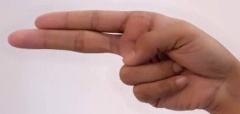
ASL sign: H